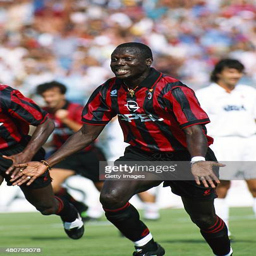
football player celebrates after scoring during a match